Pepsin A

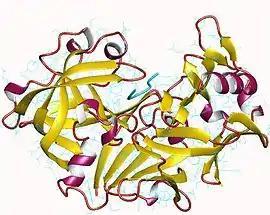
Pepsin + inhibitor (l.blue), Human

Pepsin A ("pepsin", "lactated pepsin", "pepsin fortior", "fundus-pepsin", "elixir lactate of pepsin", "P I", "lactated pepsin elixir", "P II", "pepsin R", "pepsin D") is an enzyme. This enzyme catalyses the following chemical reaction